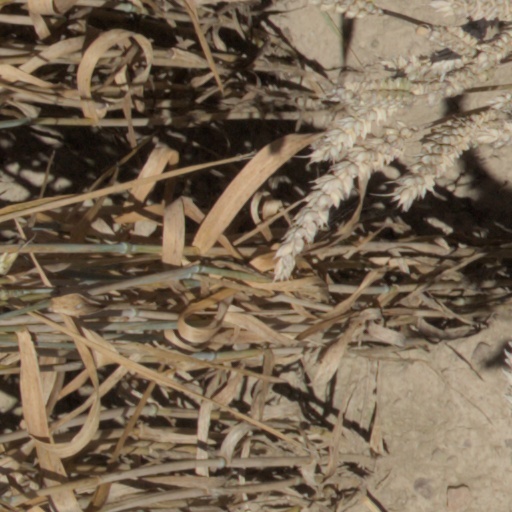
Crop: wheat